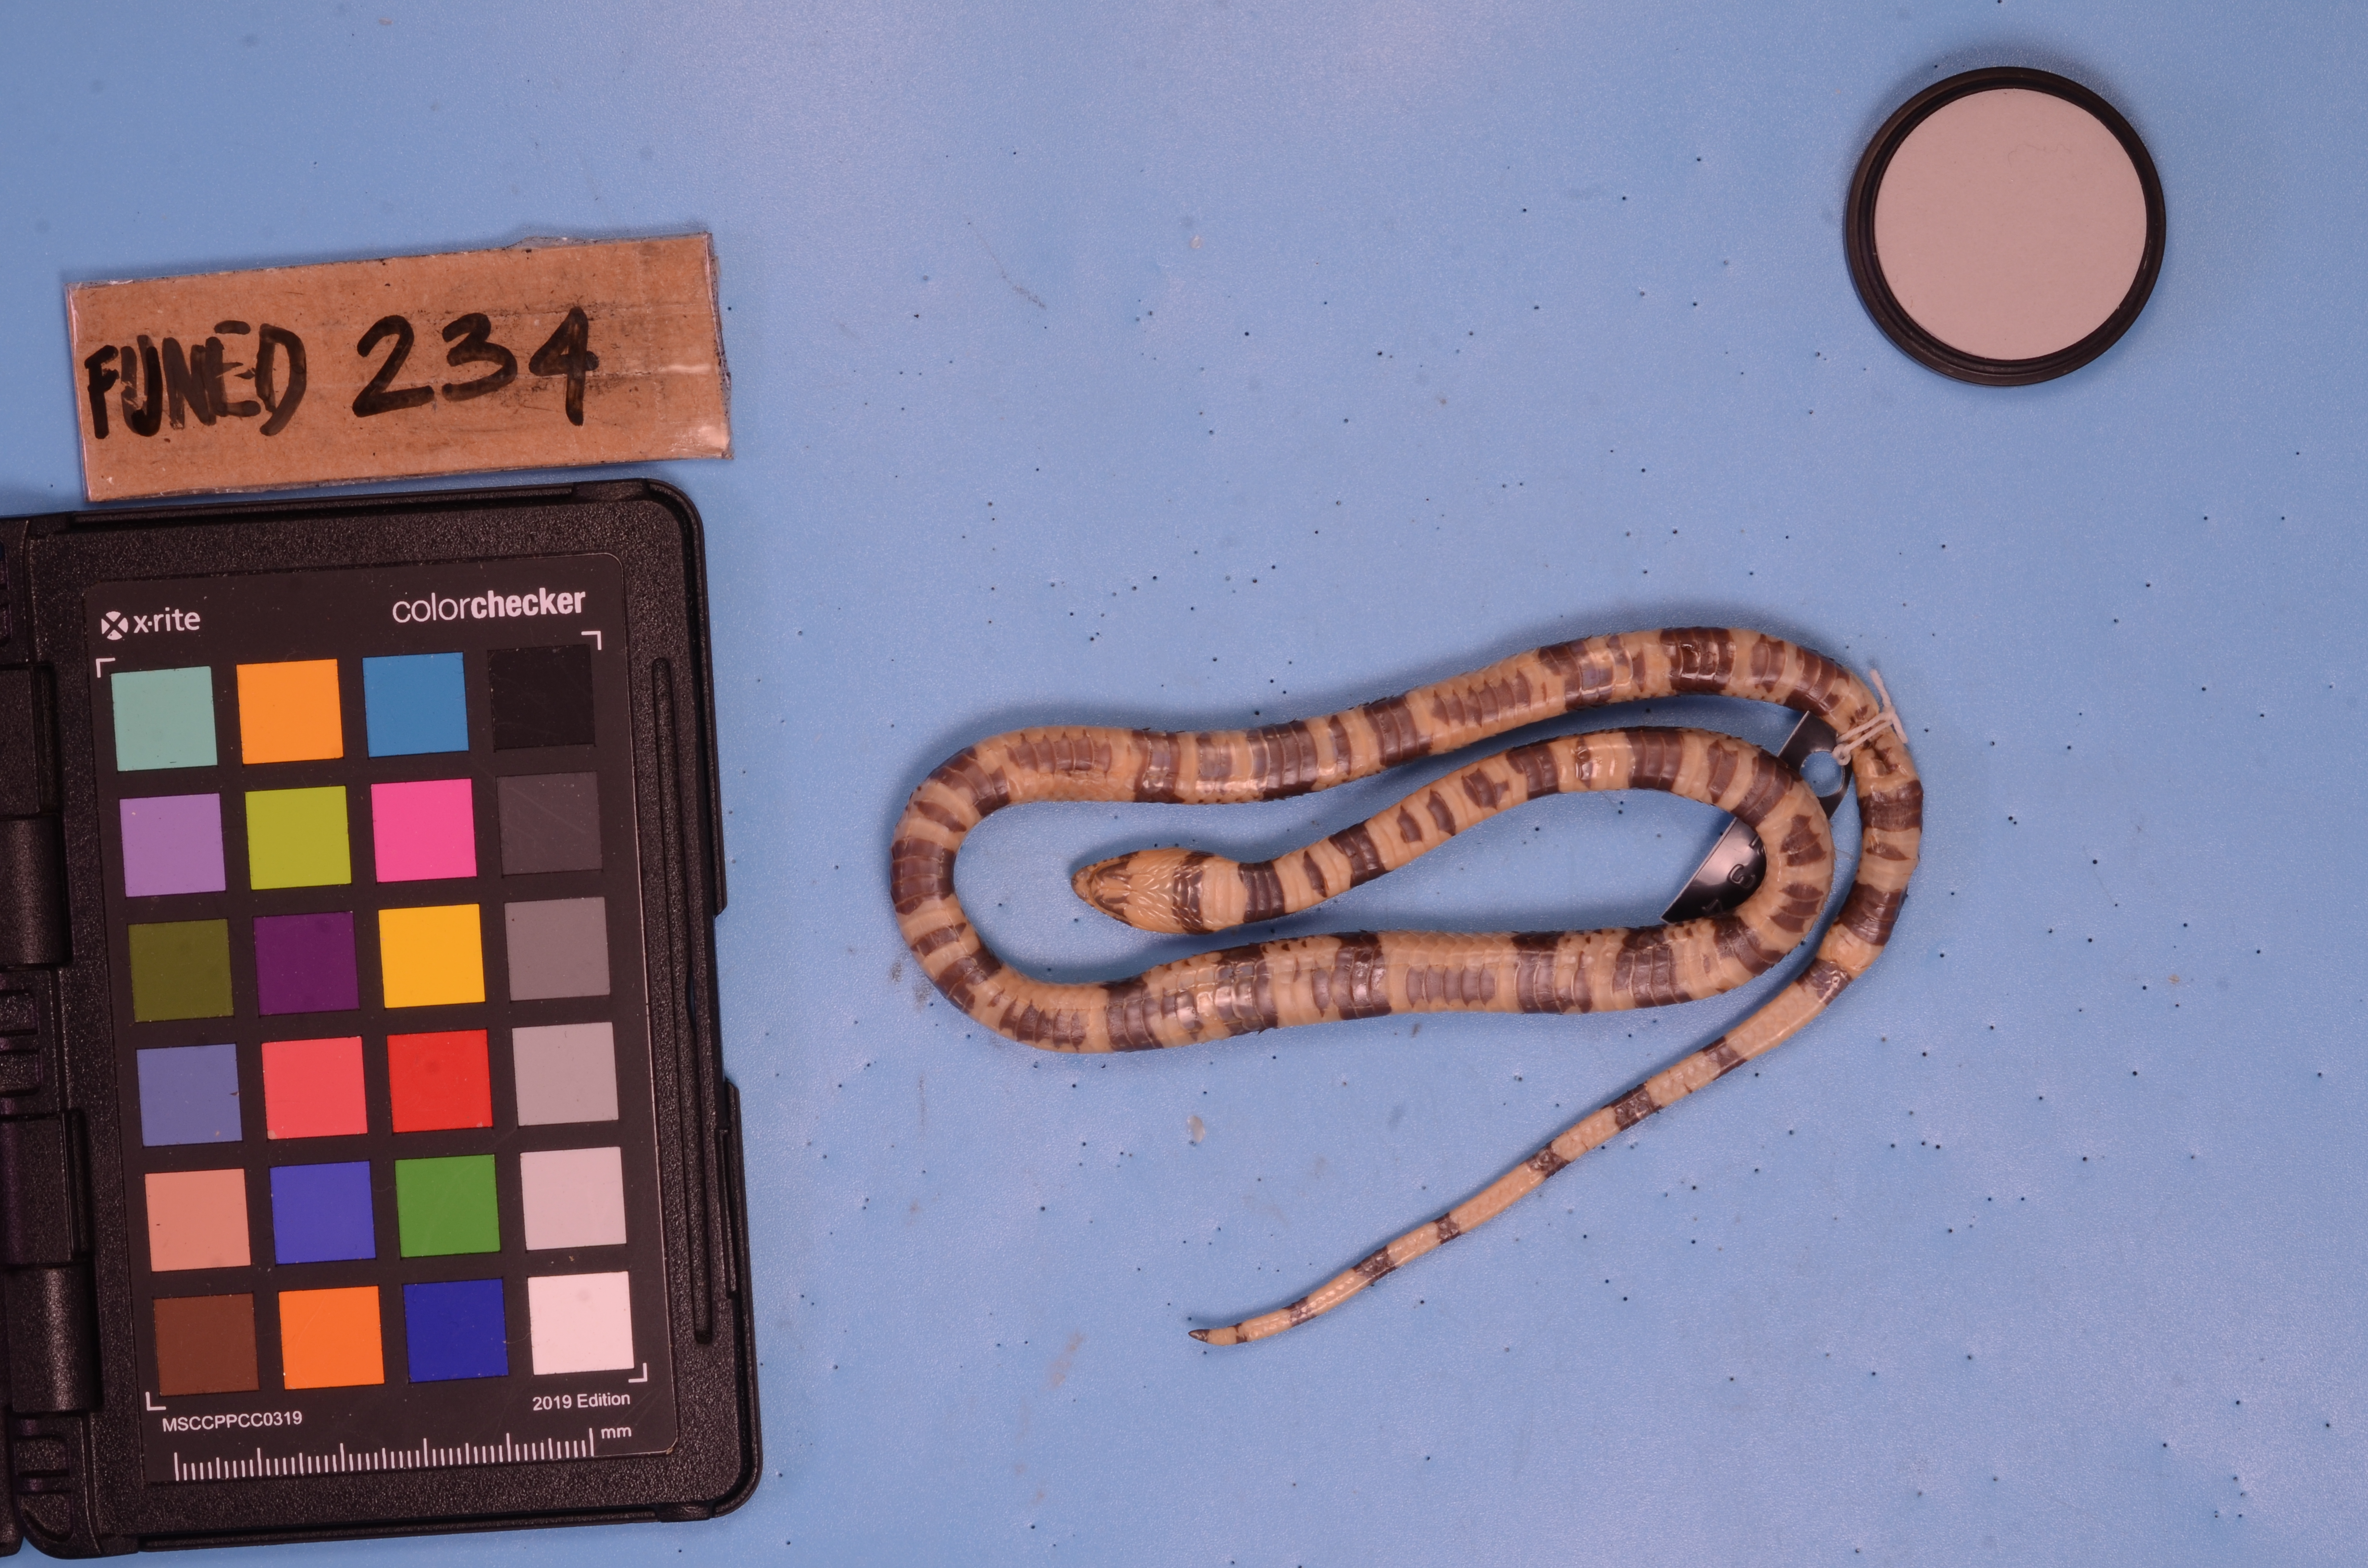
Species: Simophis rhinostoma
View: ventral
Mimicry status: mimic